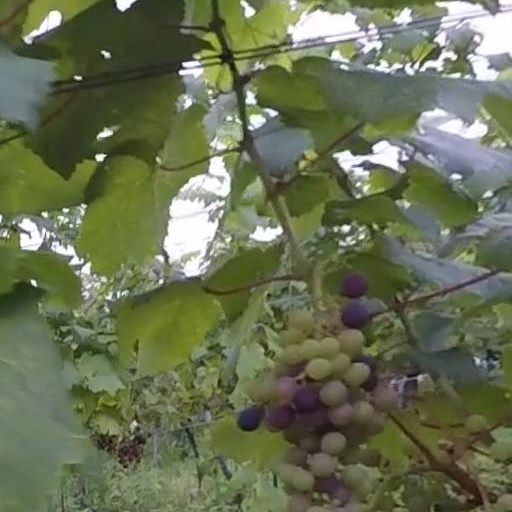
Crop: grape